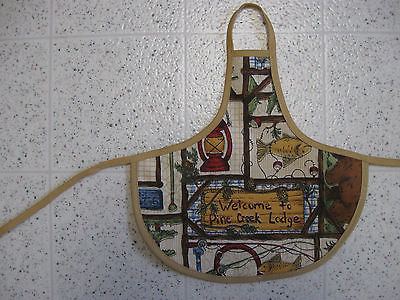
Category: toaster